Hart of Dixie season 3

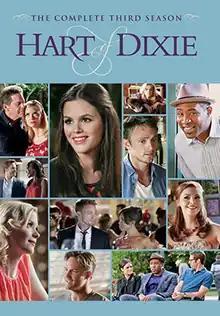
DVD cover

The third season of "Hart of Dixie", an American television series, was originally broadcast in the United States on The CW from December 6, 2013 to May 16, 2014. It was produced by CBS Television Studios. "Hart of Dixie" was renewed for a fourth season on May 8, 2014 and which premiered on New Year 2015.